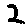
Label: 2